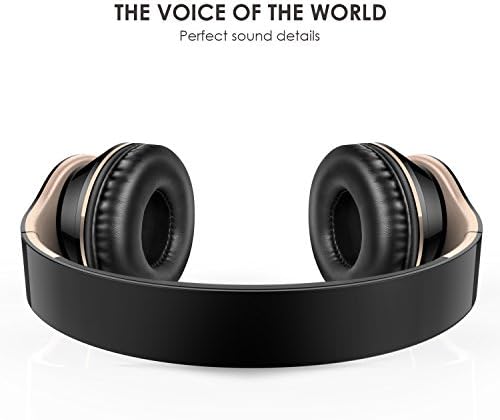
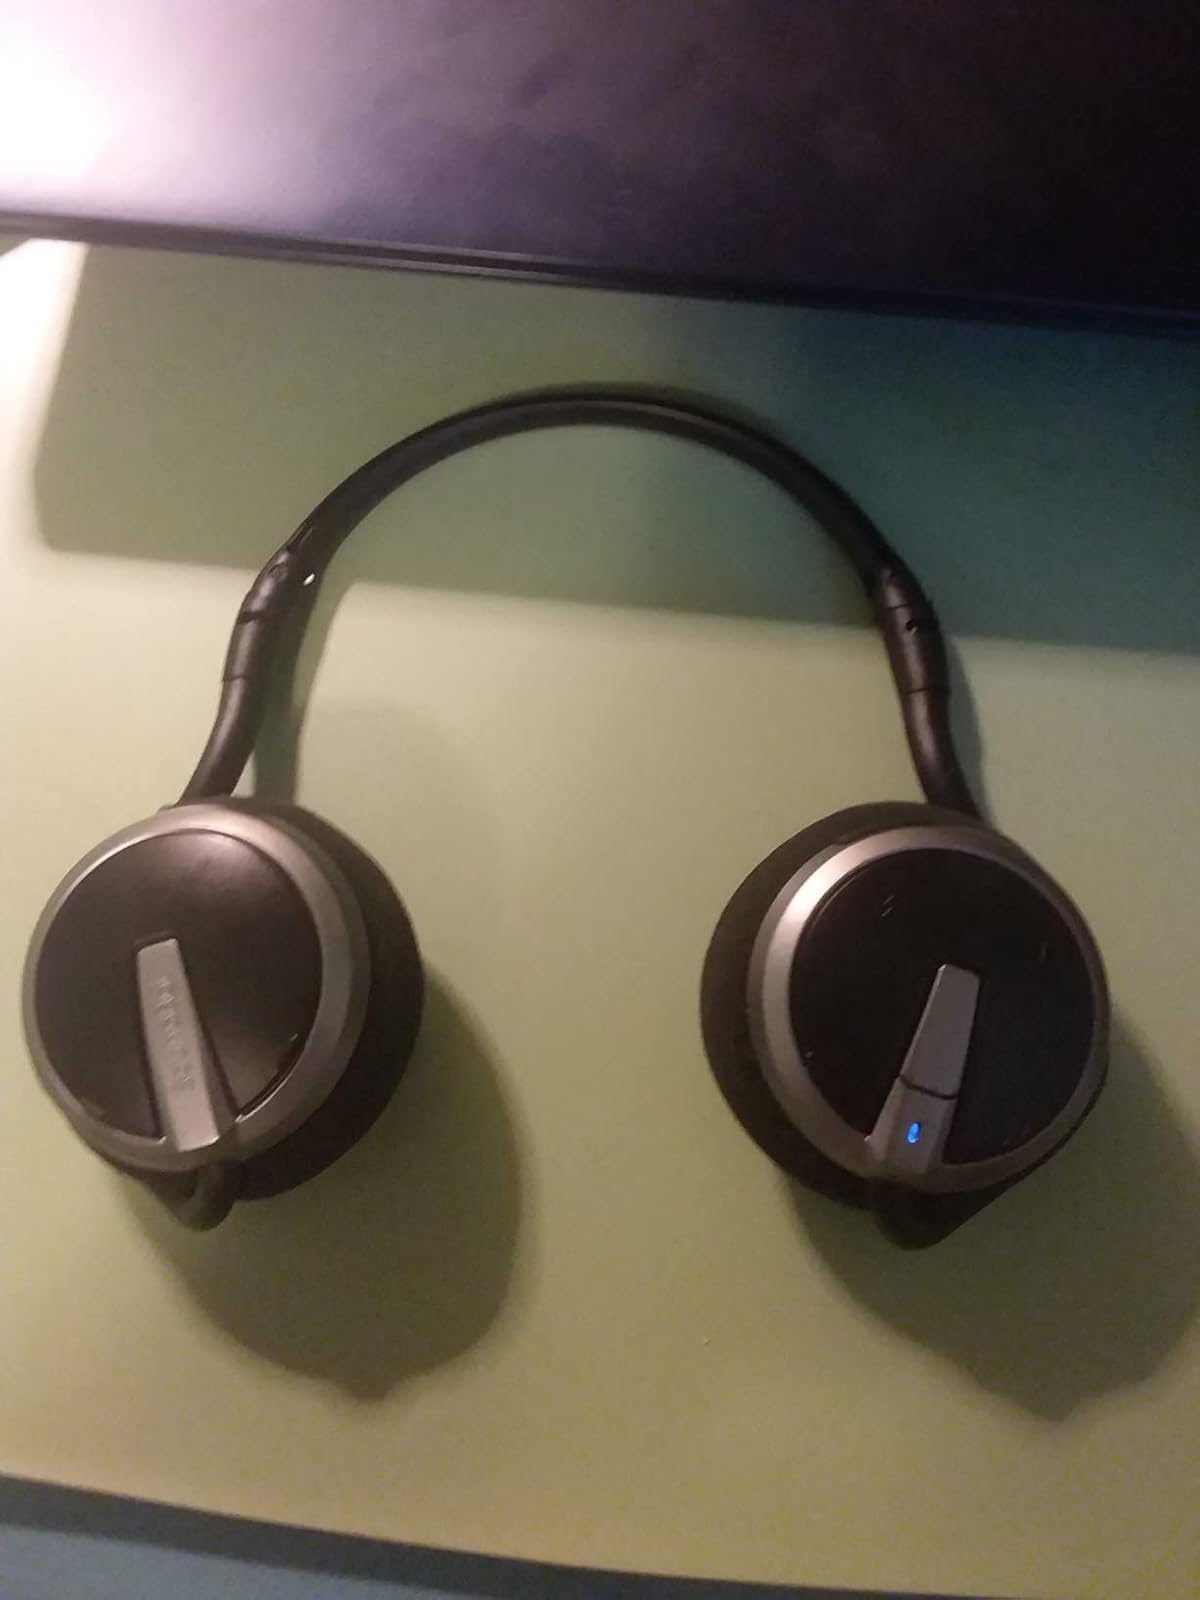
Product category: headphones
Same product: no